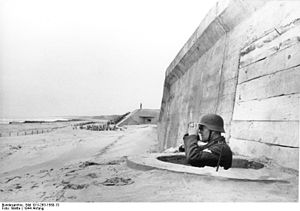
Den tyske situation i Normandiet i 1944 / Udbygning af Atlantvolden og andre tyske forsvarstiltag
Atlantvolden syd for Bordeaux - Oberkorporal med kikkert på observationspost (foråret 1944)
Den tyske situation i Normandiet i 1944 var påvirket af mange faktorer og præget af de forskellige beslutningstageres erfaringer fra krigen samt af Operation Fortitude – de allieredes sløringsoperation, som skulle aflede opmærksomheden fra Operation Overlord.